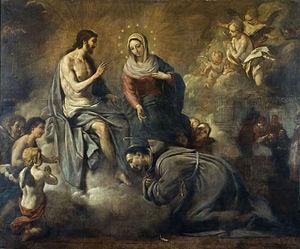
La peinture baroque espagnole est un genre artistique qui couvre le XVIIᵉ siècle et première moitié du XVIIIᵉ siècle en Espagne. En réaction à la beauté idéalisée à l'excès et les postures maniéristes, présentes dans la peinture de début du XVIIᵉ siècle, il visera, avant tout, la vraisemblance pour rendre facile la compréhension de la narration, sans amoindrissement du décorum, et cela à la demande de l'Église en pleine Contre-Réforme. L'introduction, après 1610, des modèles naturalistes propres du caravagisme italien, avec l'illumination ténébriste, déterminera le style dominant de la peinture espagnole de la première moitié du siècle. Plus tard, arriveront les influences du baroque flamand en raison du mandat politique qui s'exerce sur le pays, et surtout l'arrivée de Rubens en Espagne, de 1603 à 1628, et l'affluence massive de ses œuvres ainsi que l'installation de quelques-uns de ses disciples à partir de 1638. Son influence sera toutefois nuancée par celle du vieux Titien et de sa technique de coups de pinceau larges et de frottements sans lesquelles le travail de Velázquez ne pourrait pas être expliqué.